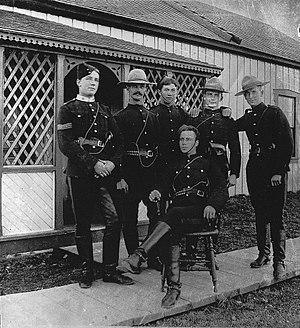
Photographie, Groupe d'agents de la Police à cheval du Nord-Ouest, copie réalisée en 1900, Anonyme, Sels d'argent, 17 x 12 cm